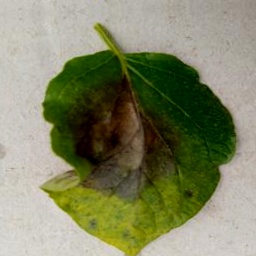
Etiqueta: Late Blight